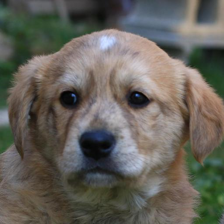
Label: animals